Busby Berkeley

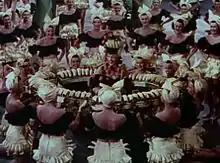
Carmen Miranda in "The Gang's All Here" (1943)

His next stop was at 20th Century-Fox for 1943's "The Gang's All Here", in which Berkeley choreographed Carmen Miranda's "Lady in the Tutti-Frutti Hat" number. The film made money, but Berkeley and the Fox brass disagreed over budget matters. Berkeley returned to MGM in the late 1940s, where he conceived the Technicolor finales for the studio's Esther Williams films. Berkeley's final film as choreographer was MGM's "Billy Rose's Jumbo" (1962).